Worship services of the Church of Jesus Christ of Latter-day Saints

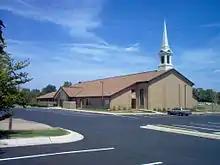
LDS meetinghouse in Jonesboro, Arkansas, USA

In 2016, the church announced that each ward would hold a teacher council meeting once a month during the three-hour schedule of Sunday meetings. Those attending teacher council meetings include everyone who teaches a quorum or class in the ward and at least one of the priesthood or auxiliary leaders responsible for those teachers. Before January 2019, Wards were to hold teacher council meetings for Relief Society, Young Women, and priesthood teachers during the second hour of the three-hour block and for the Sunday School teachers during the final hour of the three-hour block. Primary teachers would attend the teacher council meeting held during the block hour, corresponding to when their class participates in sharing time. If necessary, participants could be divided into groups according to the needs of those they teach.